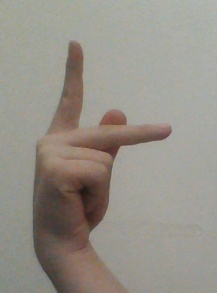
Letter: dha